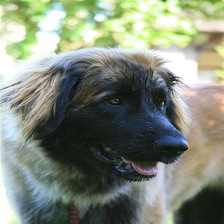
Species: dog
Breed: leonberger